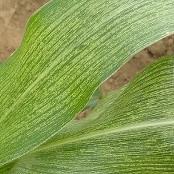
Crop: Maize
Condition: stripe-d